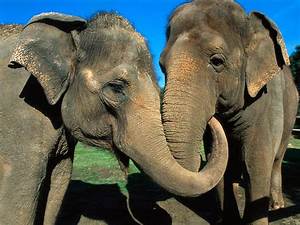
Label: elefante